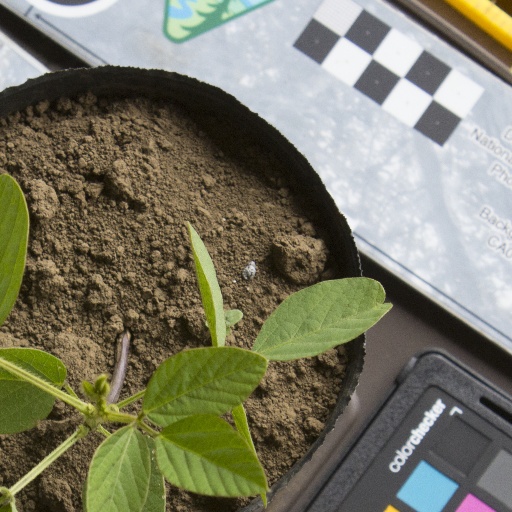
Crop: soybean